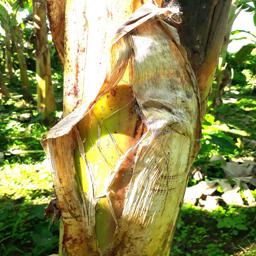
Label: PSEUDOSTEM WEEVIL